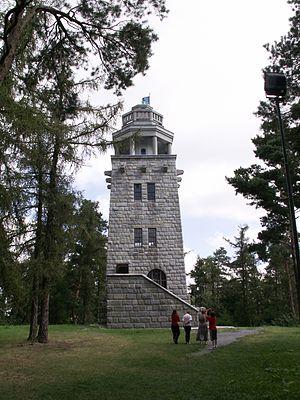
Úvalno est une commune du district de Bruntál, dans la région de Moravie-Silésie, en République tchèque. Sa population s'élevait à 967 habitants en 2018.